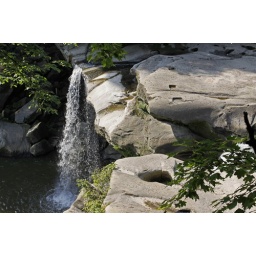
Standing on the edge under the lake ave. bridge